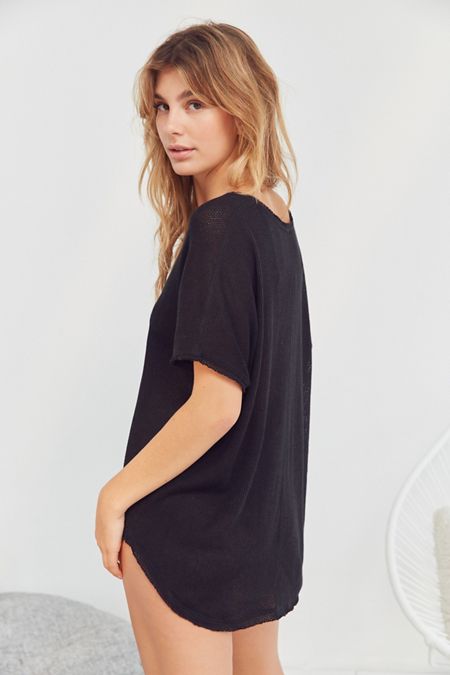
Gender: women